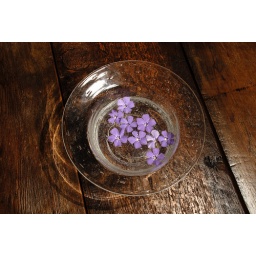
Purple flowers in bowl in bowl on wooden table